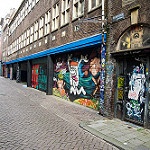
Scene: Outdoor